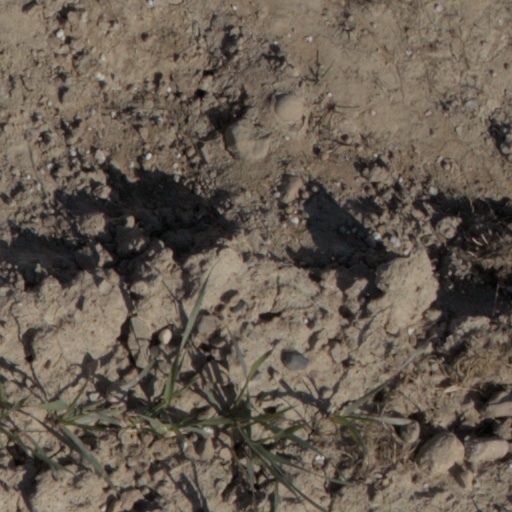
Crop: wheat